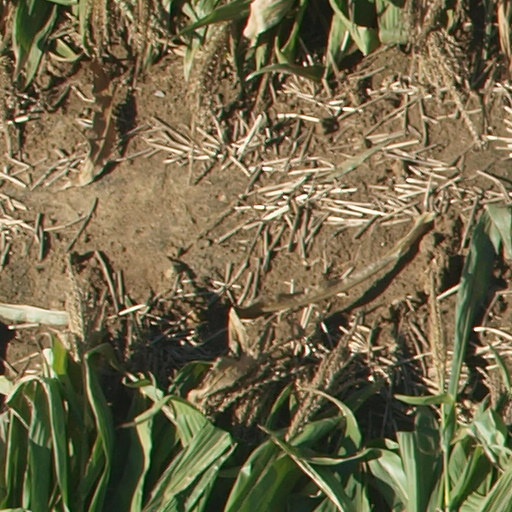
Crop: maize; corn